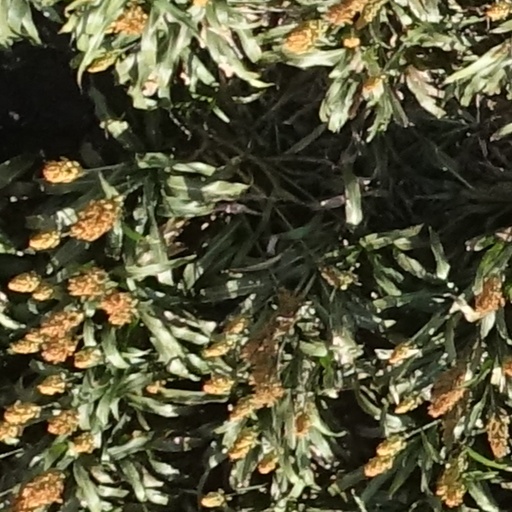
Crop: sorghum